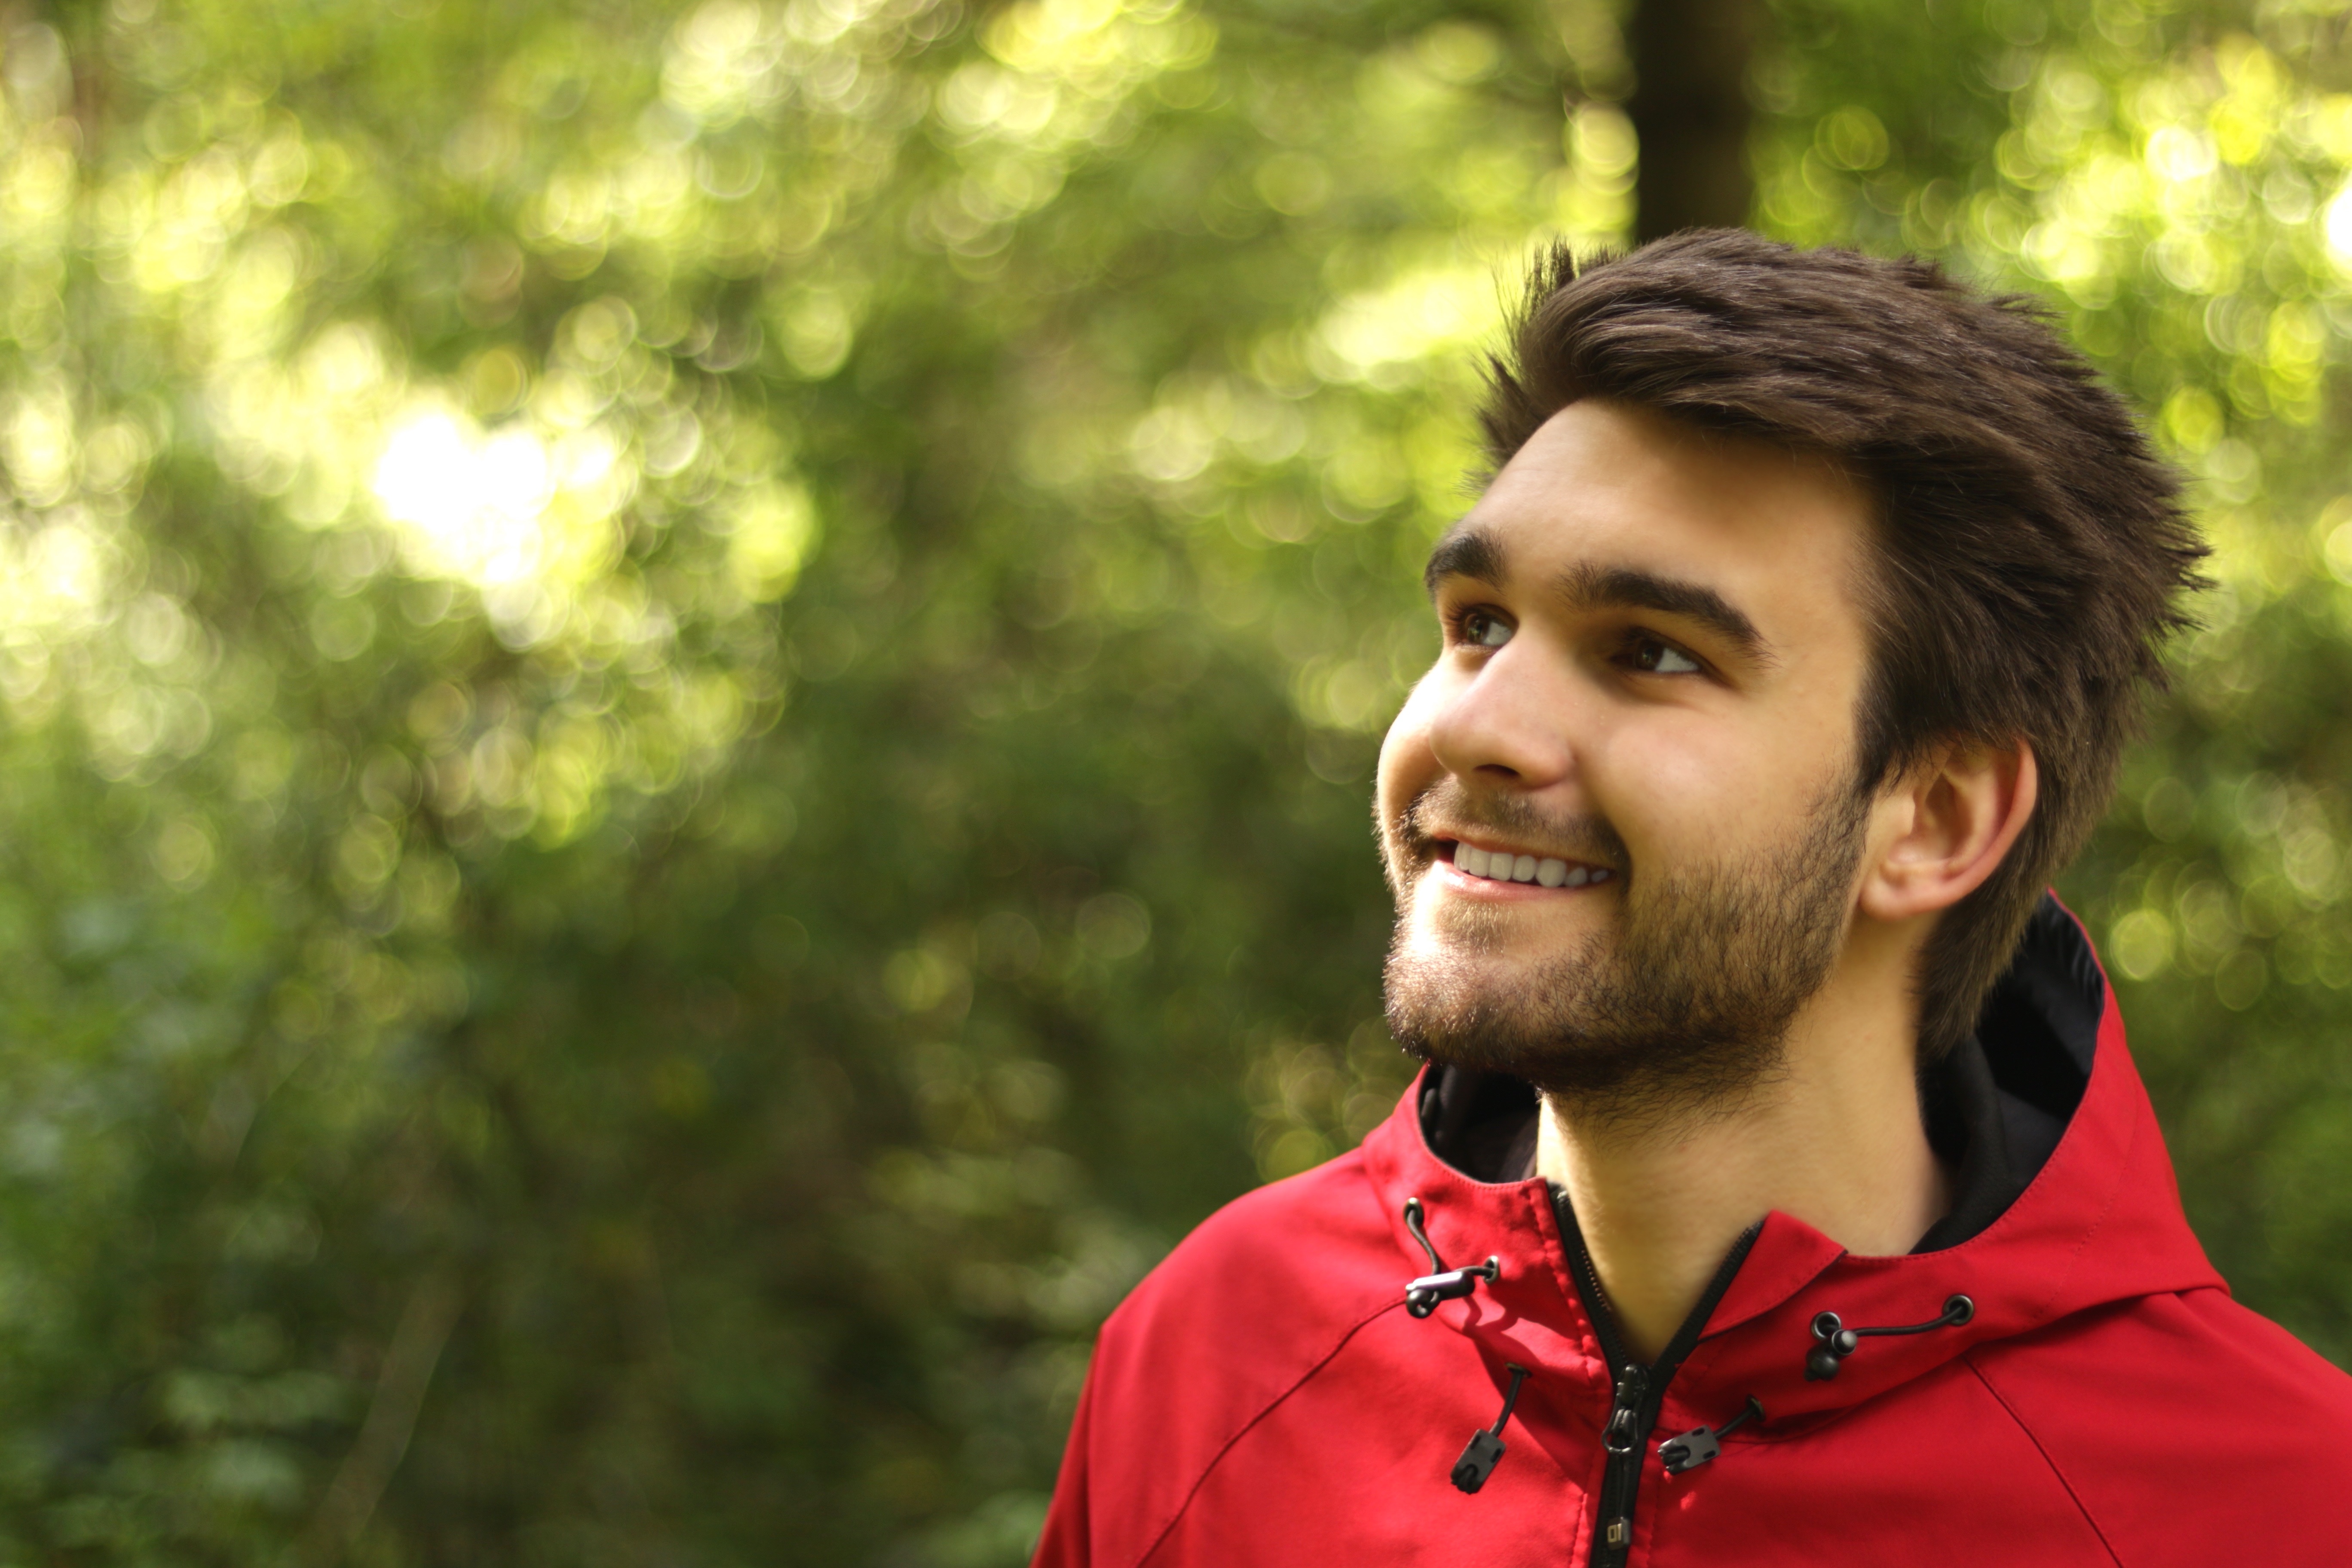
person, people, flower, male, portrait, autumn, facial expression, smile, emotion, photo shoot, portrait photography